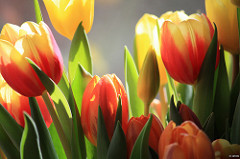
Flower: tulip